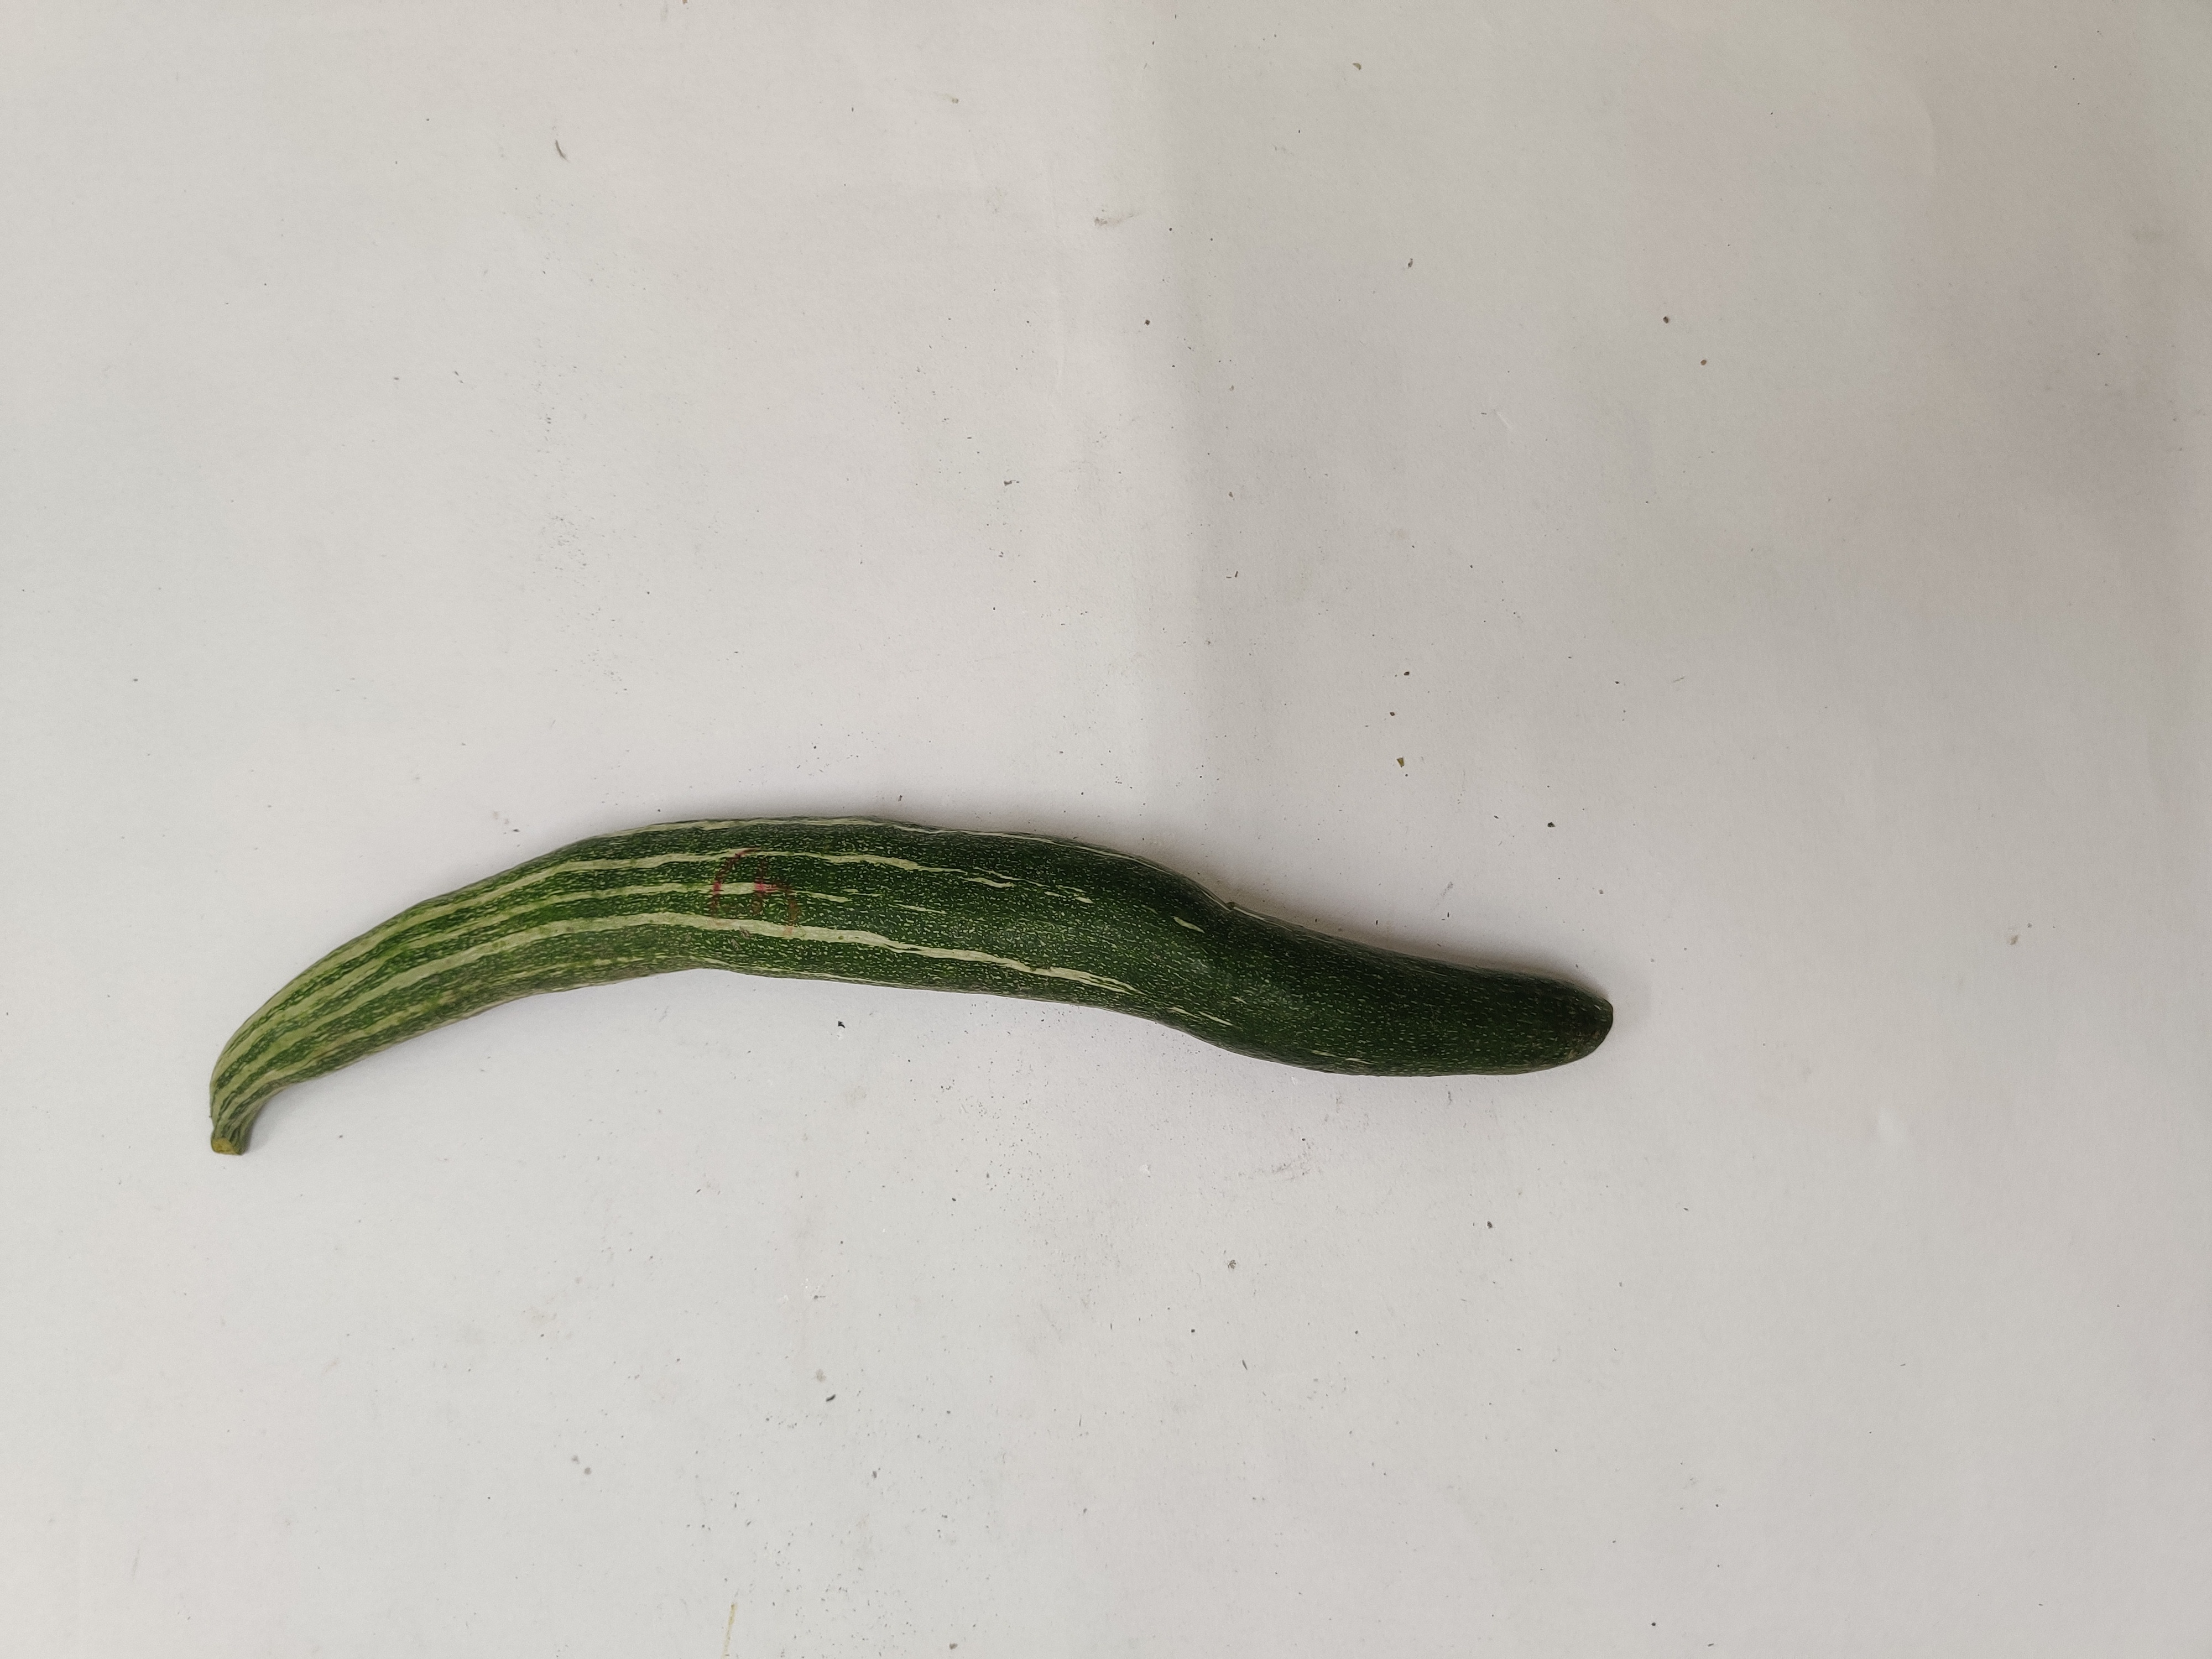
Crop: Snake Gourd
Condition: Damaged